Judgement of Paris

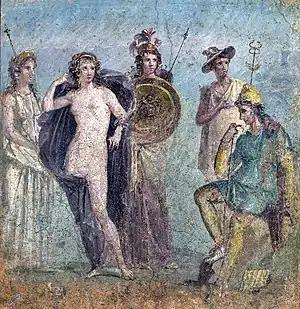
Judgement of Paris, fresco from Pompeii

The Judgement of Paris is a story from Greek mythology, which was one of the events that led up to the Trojan War, and in later versions to the foundation of Rome.